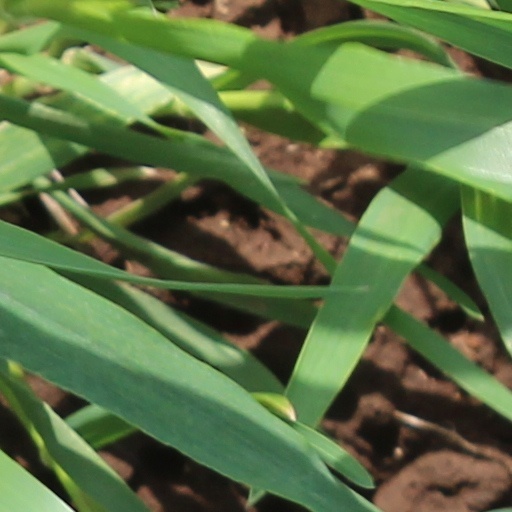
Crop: wheat